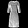
Label: Dress